Banque Palatine

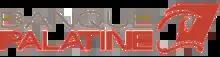
Logo

Banque Palatine is a French bank founded in 1780 in Lyon, and is therefore one of the oldest French banks still being run. It is today a full branch subsidiary of the mutual group BPCE. Its core businesses are retail banking with small and medium-sized enterprises, private banking and asset management. Its headquarters is in Paris downtown, in the la Madeleine neighbourhood.